Downtown Kansas City

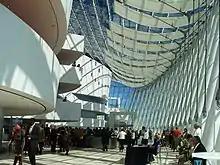
The Brandmeyer Great Hall is at the Kauffman Center for the Performing Arts.

The Kauffman Center for the Performing Arts is on the northern edge of the Crossroads Arts District, just south of the Bartle Hall ballroom. Construction began on October 6, 2006, and the facility opened to the public in September 2011. It was designed by architect Moshe Safdie.